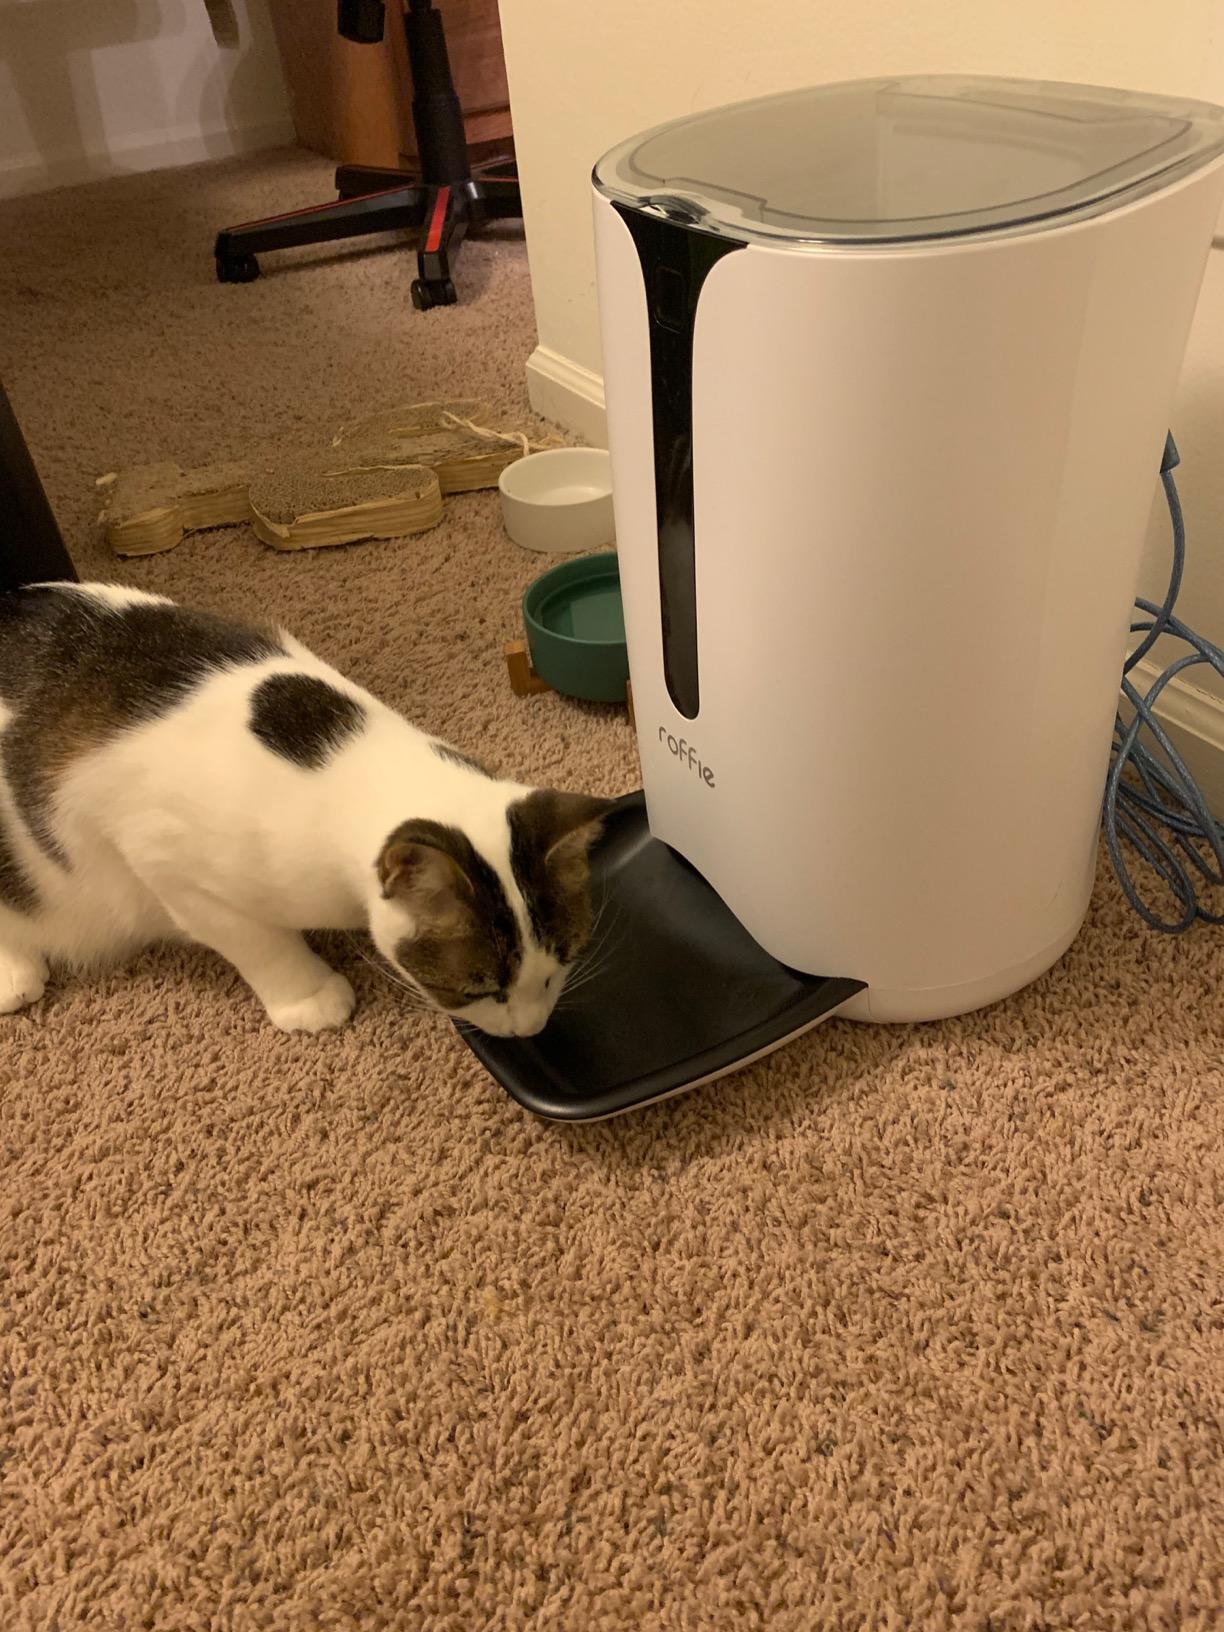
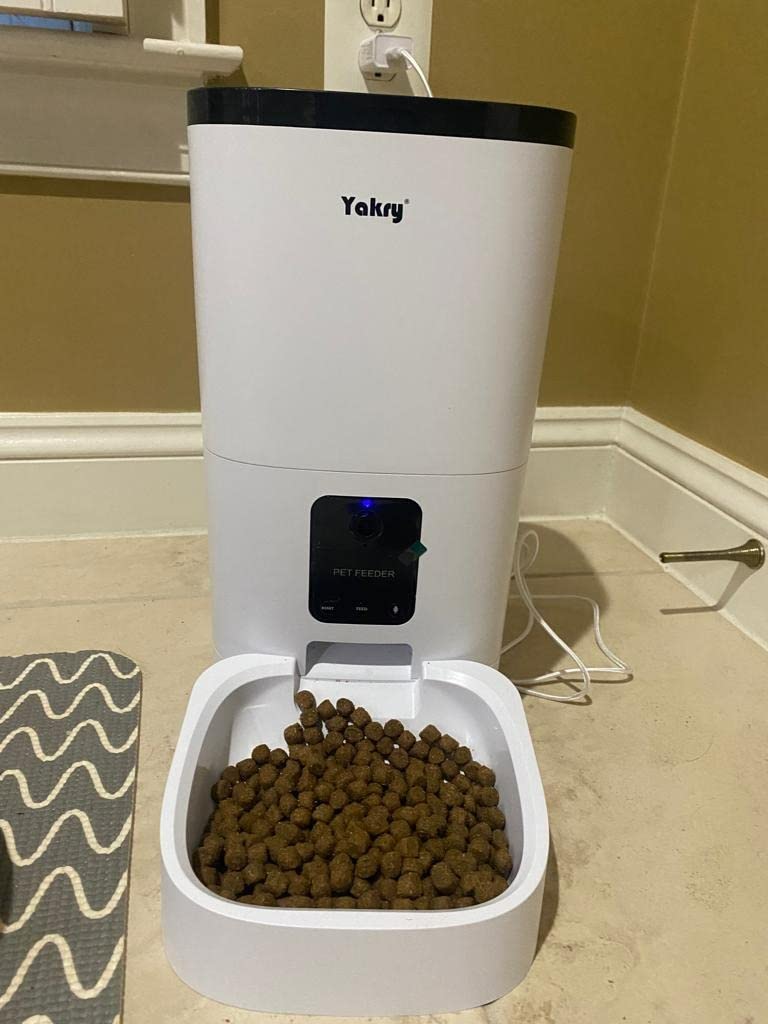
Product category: items_feeder
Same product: no